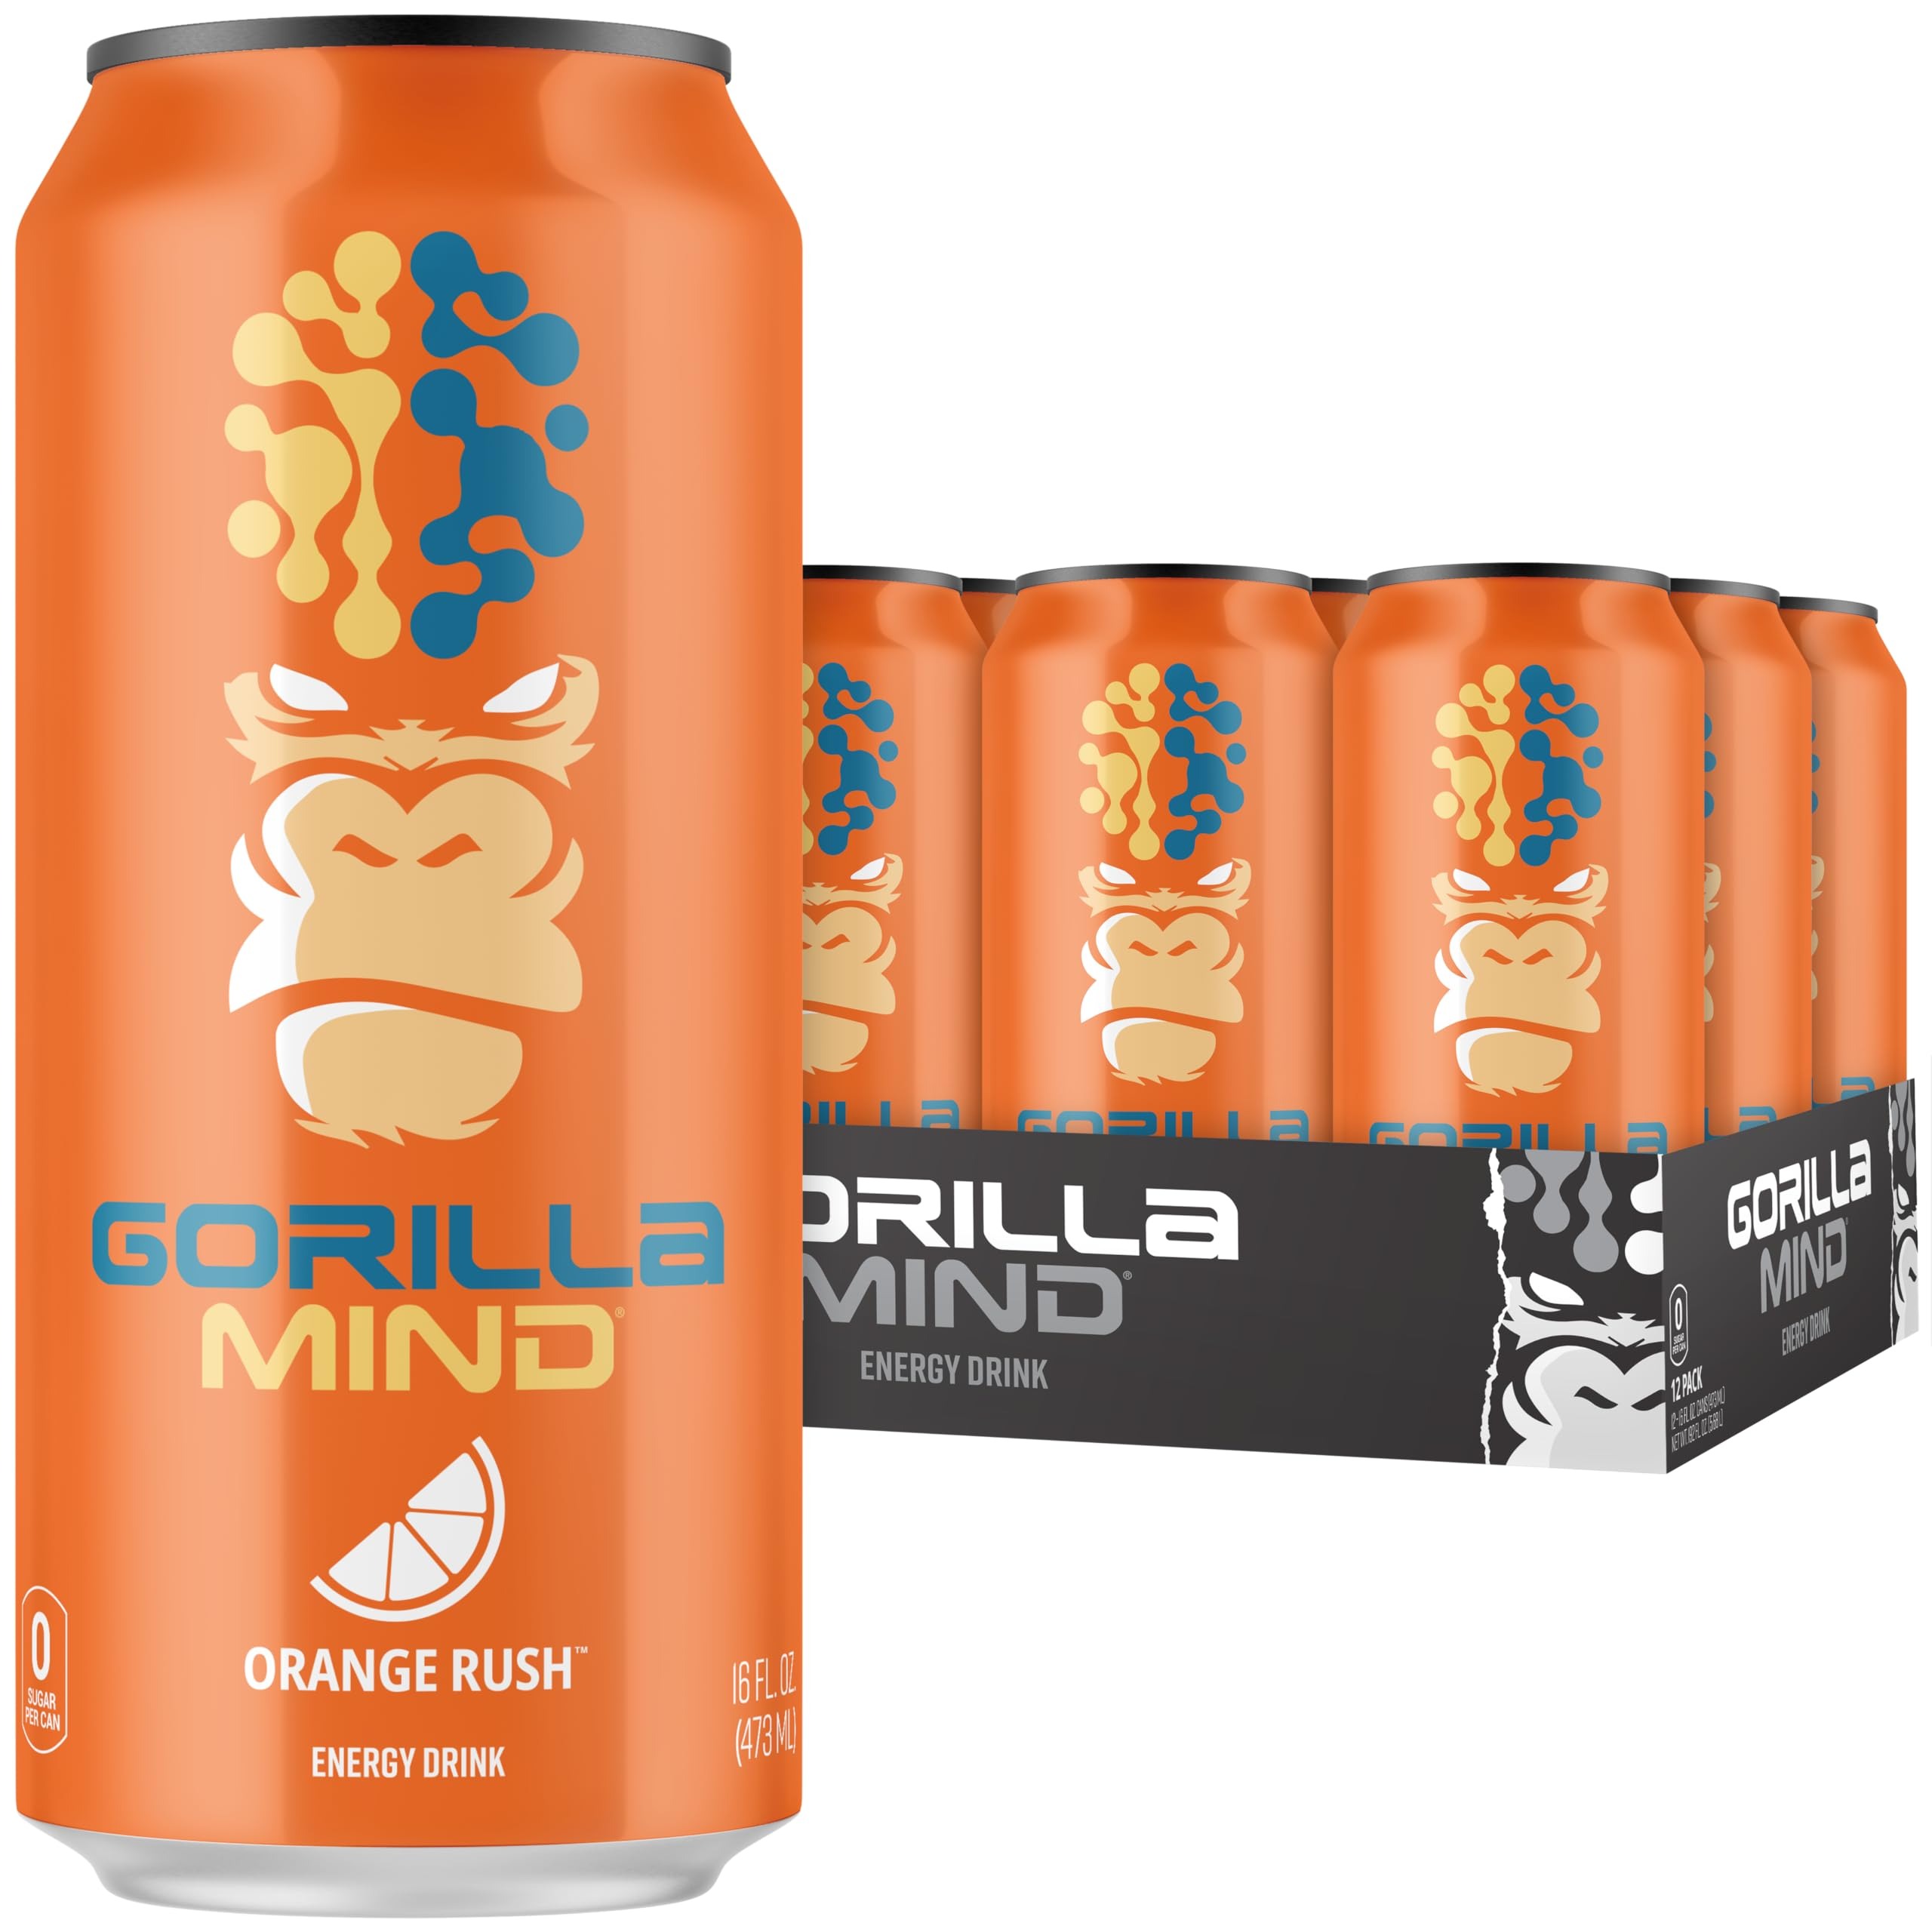
Item Name: Gorilla Mind Energy Drink | Unmatched Energy · Amplified Focus | N-Acetyl-L-Tyrosine, Alpha-GPC, 200mg Caffeine, Uridine, Saffron | 0 Sugar Or Artificial Colors | 16oz, 12-Pack (Orange Rush)
Bullet Point 1: THE MOST EFFICACIOUS ENERGY DRINK (Over 2000 mg of Nootropics) - Most energy drinks provide nothing more than a jolt of caffeine and a smattering of antioxidants. This approach didn’t address the growing demand for true cognitive support and left much to be desired. Gorilla Mind Energy features an incomparable active ingredient profile designed not only to deliver CNS stimulation but also to push the dopaminergic, serotonergic and cholinergic pathways harder than any energy drink has to date.
Bullet Point 2: COMPLETELY UNIQUE & POTENT ACTIVE INGREDIENT PROFILE - Our ‘Energy Matrix’ produces a distinct amplified focus, unmatched energy, elevated mental clarity, and clearly feels more potent than other energy drinks on the market. Gorilla Mind Energy is the perfect synergy of taste and efficacy.
Bullet Point 3: 17 DELICIOUS FLAVORS - Equally as disappointing as the outdated formulations in this industry is the taste of the typical ‘go to’ energy drink. Consumer palates have become far more refined over the past decade, and the bar has been raised for what will stand out in this absurdly saturated market. This is where we take it home. We are VERY confident when we say that all of our flavors will hang with, or beat, any of the big boys in this industry while providing a far more effective formula.
Bullet Point 4: NO SUGAR OR ARTIFICIAL COLORS - Every single one of our energy drink flavors is sugar-free, does not feature any artificial colors, and is as close to calorie-free as possible.
Bullet Point 5: THIRD-PARTY TESTED - This is a premium formula with premium ingredients. Commensurate with that, we employ third-party testing of not just our powder and capsule formulas but also our energy drinks to constantly oversee the purity of our products.
Product Description: Gorilla Mind Energy Drink (Orange Rush)
Value: 192.0
Unit: Fl Oz

Price: 34.99